Arfon (UK Parliament constituency)

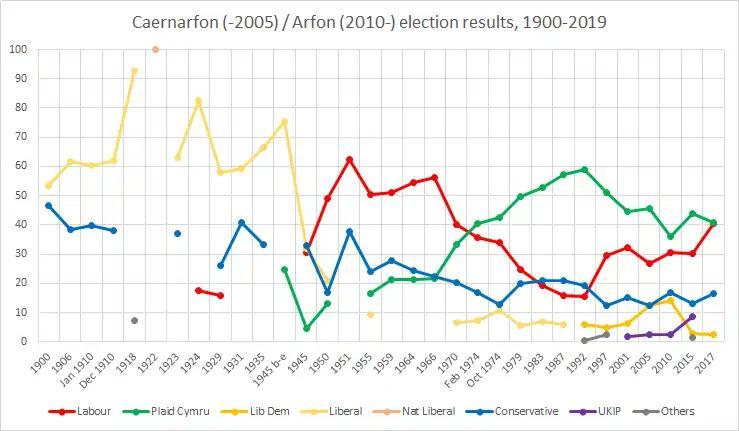
Election results since 1900

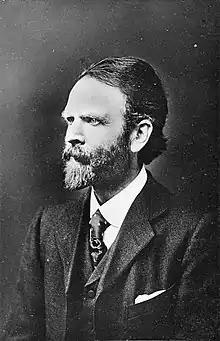
William Jones

"*Served as MP for the predecessor seat of Caernarfon in the 2001-2010 Parliament"